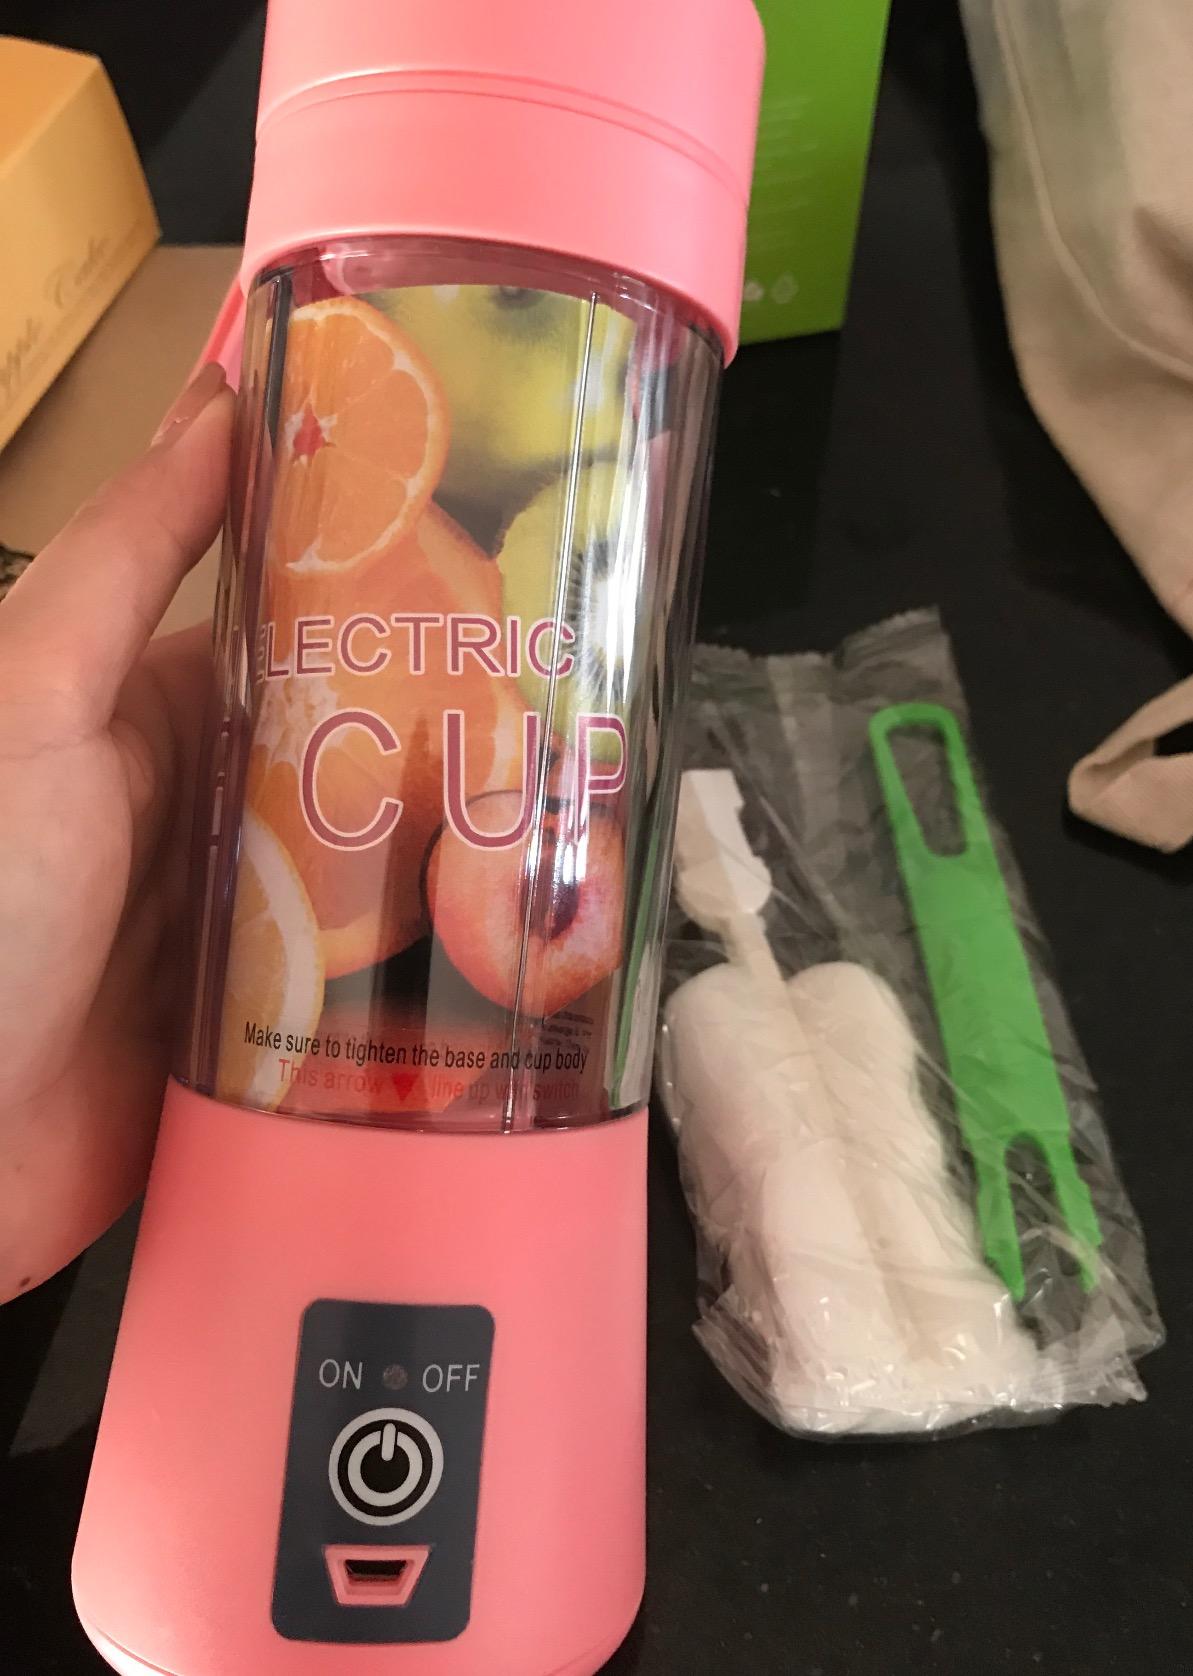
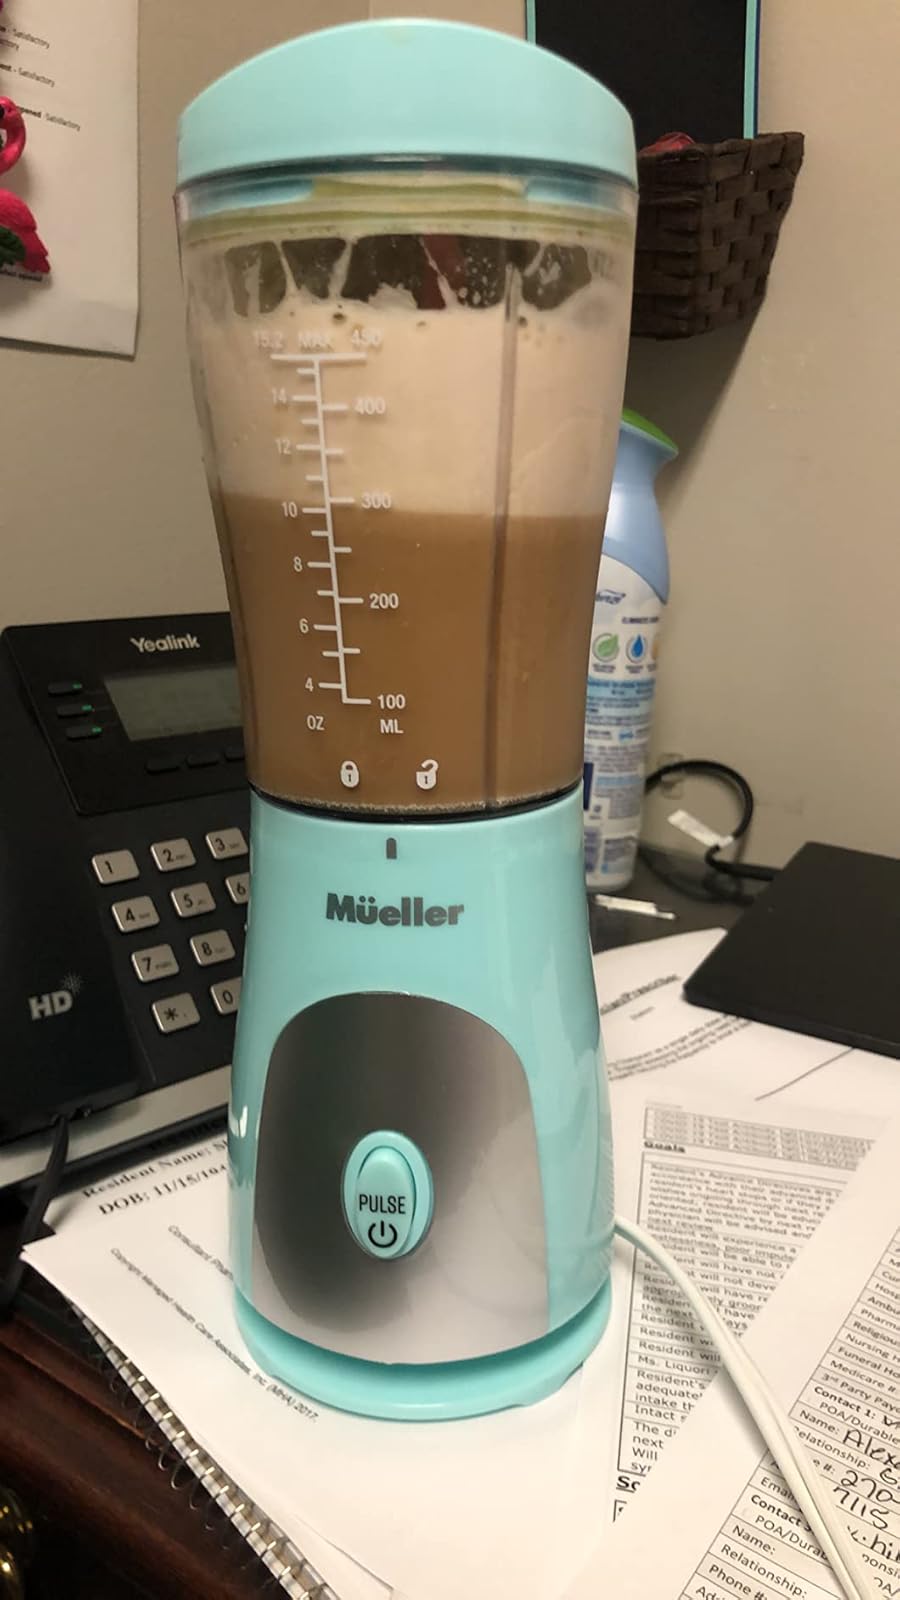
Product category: items_blender
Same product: no